Matt Hall (pilot)

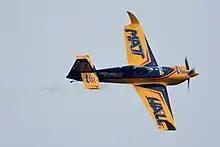
Hall finished second in the 2015 Red Bull Air Race of Chiba.

Hall has flown aerobatics for many years, becoming more serious about competition and display aerobatics whilst on his military exchange in the USA. He travelled widely to air shows, fly-ins and aerobatic competitions, and was inspired by performances at the 2003 World Aerobatic Championships (WAC) in Florida. Through involvement at competitions and as a member of the International Aerobatic Club, he was able to be coached and mentored by many of the top US competitors and performers.